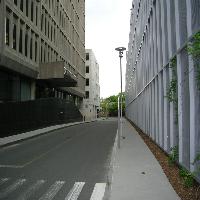
Weather: cloudy or overcast